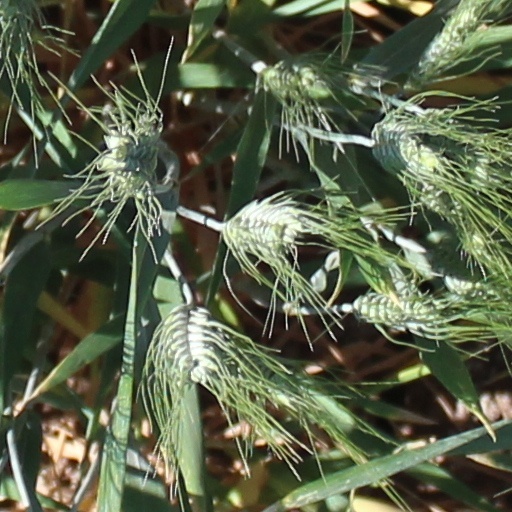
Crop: wheat